James R. Biard

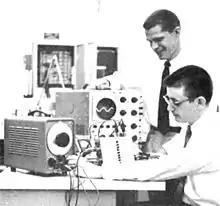
Walter T. Matzen (top) and James R. Biard (bottom) demonstrate a low-drift DC differential amplifier at TI in 1958.

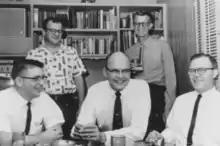
Texas Instruments engineers in Dallas, TX (early 1960s). From left to right: Standing - Charles Phipps, Joe Weaver; Seated - James R. Biard, Jack Kilby, James Fischer

On June 3, 1957, Biard was hired, along with his former Texas A&M professor Walter T. "Walt" Matzen, as an engineer for Texas Instruments Inc. in Dallas, TX. From 1957-59, as part of the Research and Development (R&D) Dept. of the Semiconductor Components (SC) Division, Biard worked with Walt to develop and patent one of the first low-drift DC amplifier circuits using transistors.